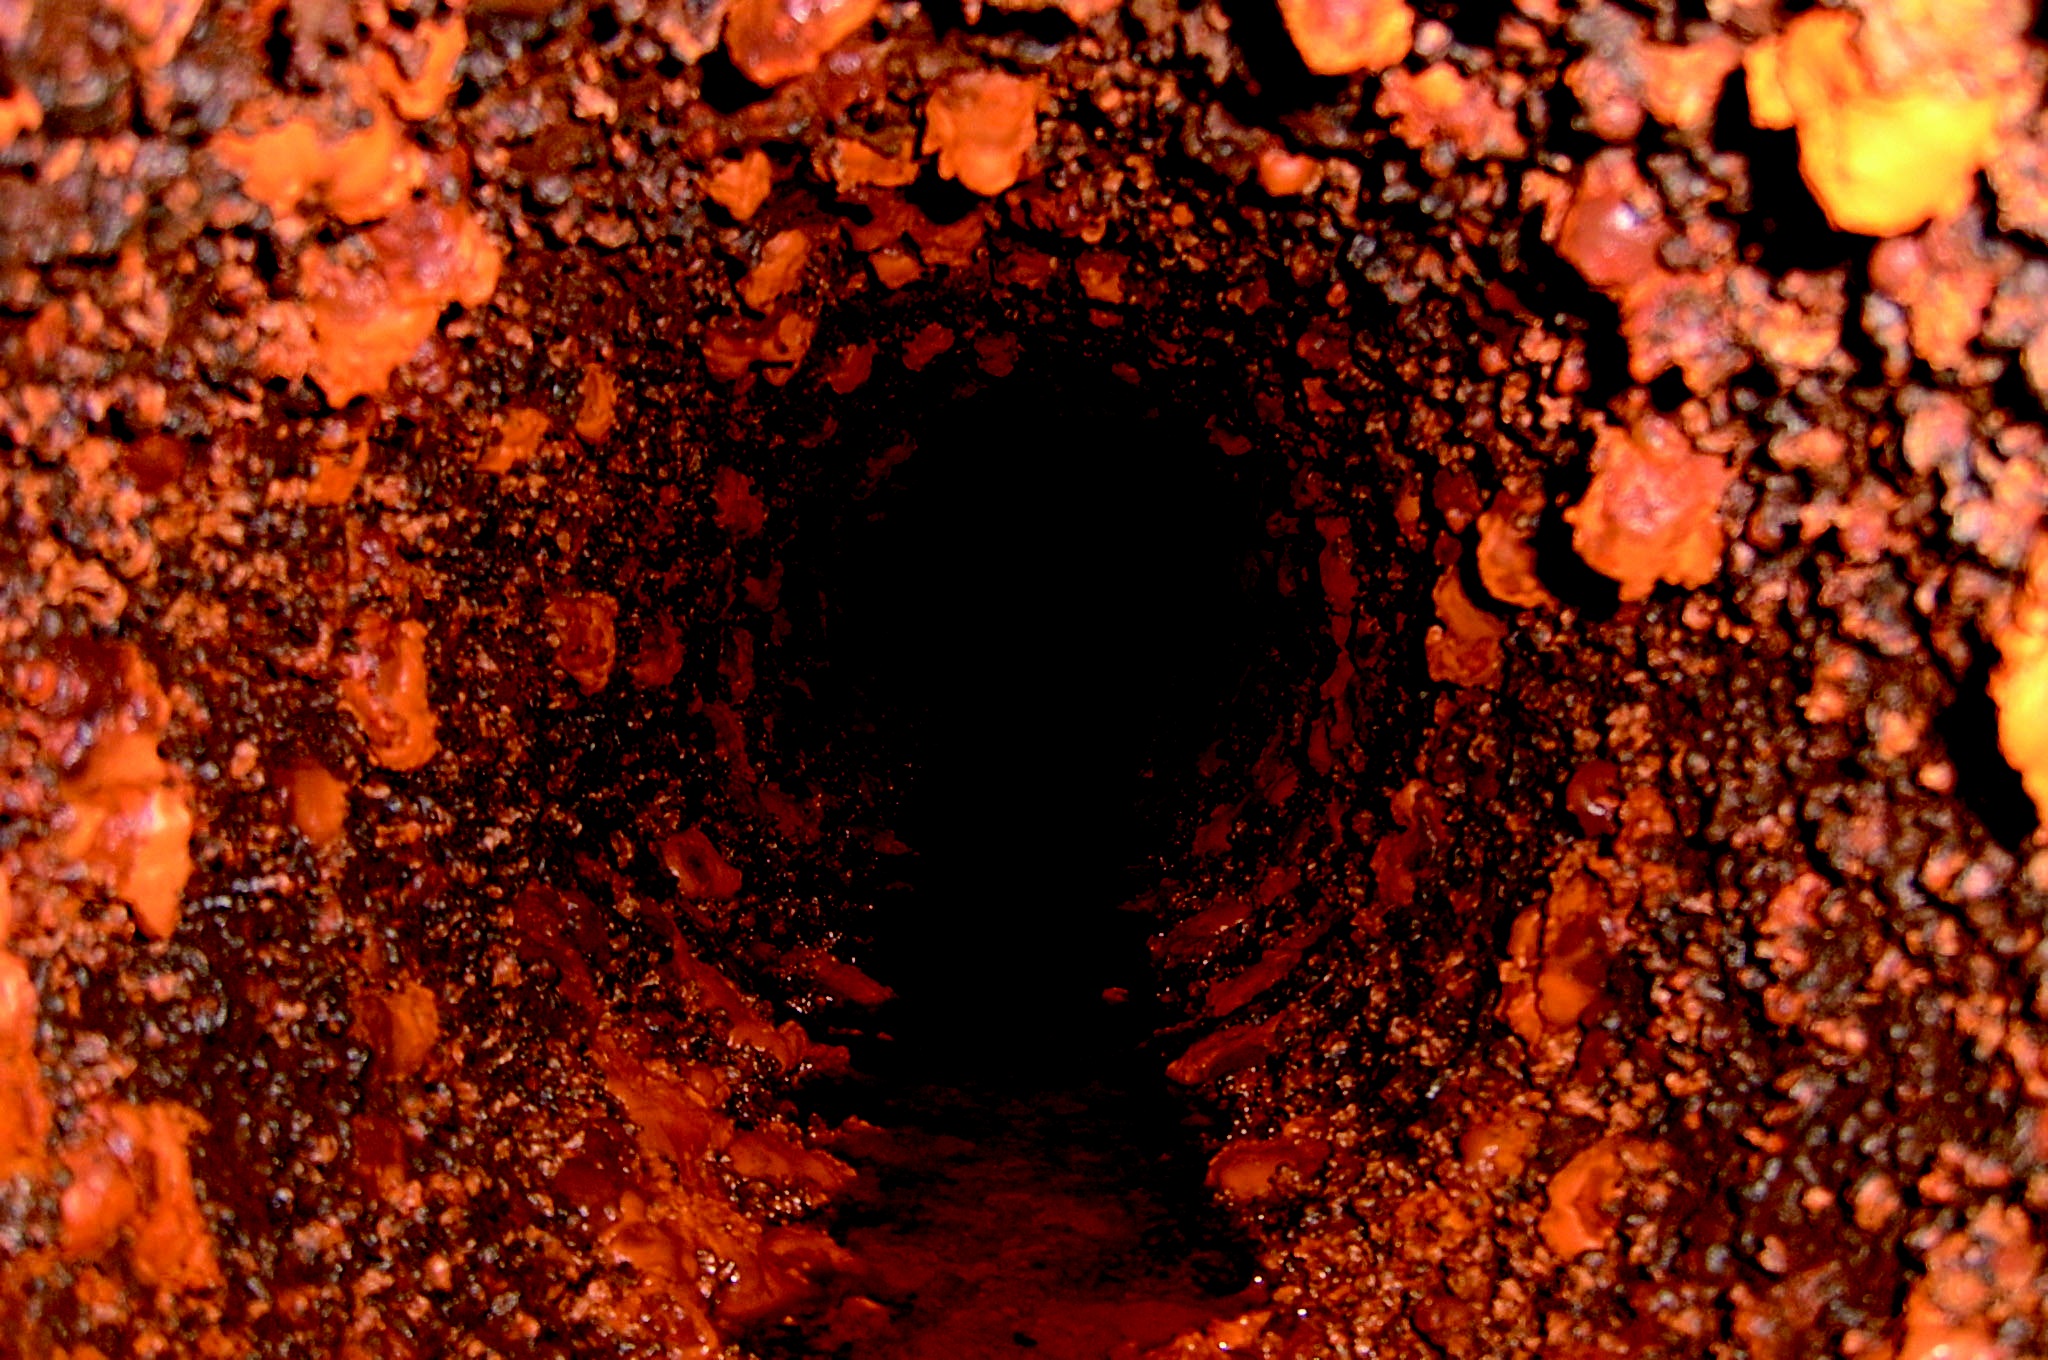
tree, sunlight, texture, leaf, rust, reflection, red, autumn, soil, season, pipe, macro photography, water pipes, plumbing, sludge, geological phenomenon